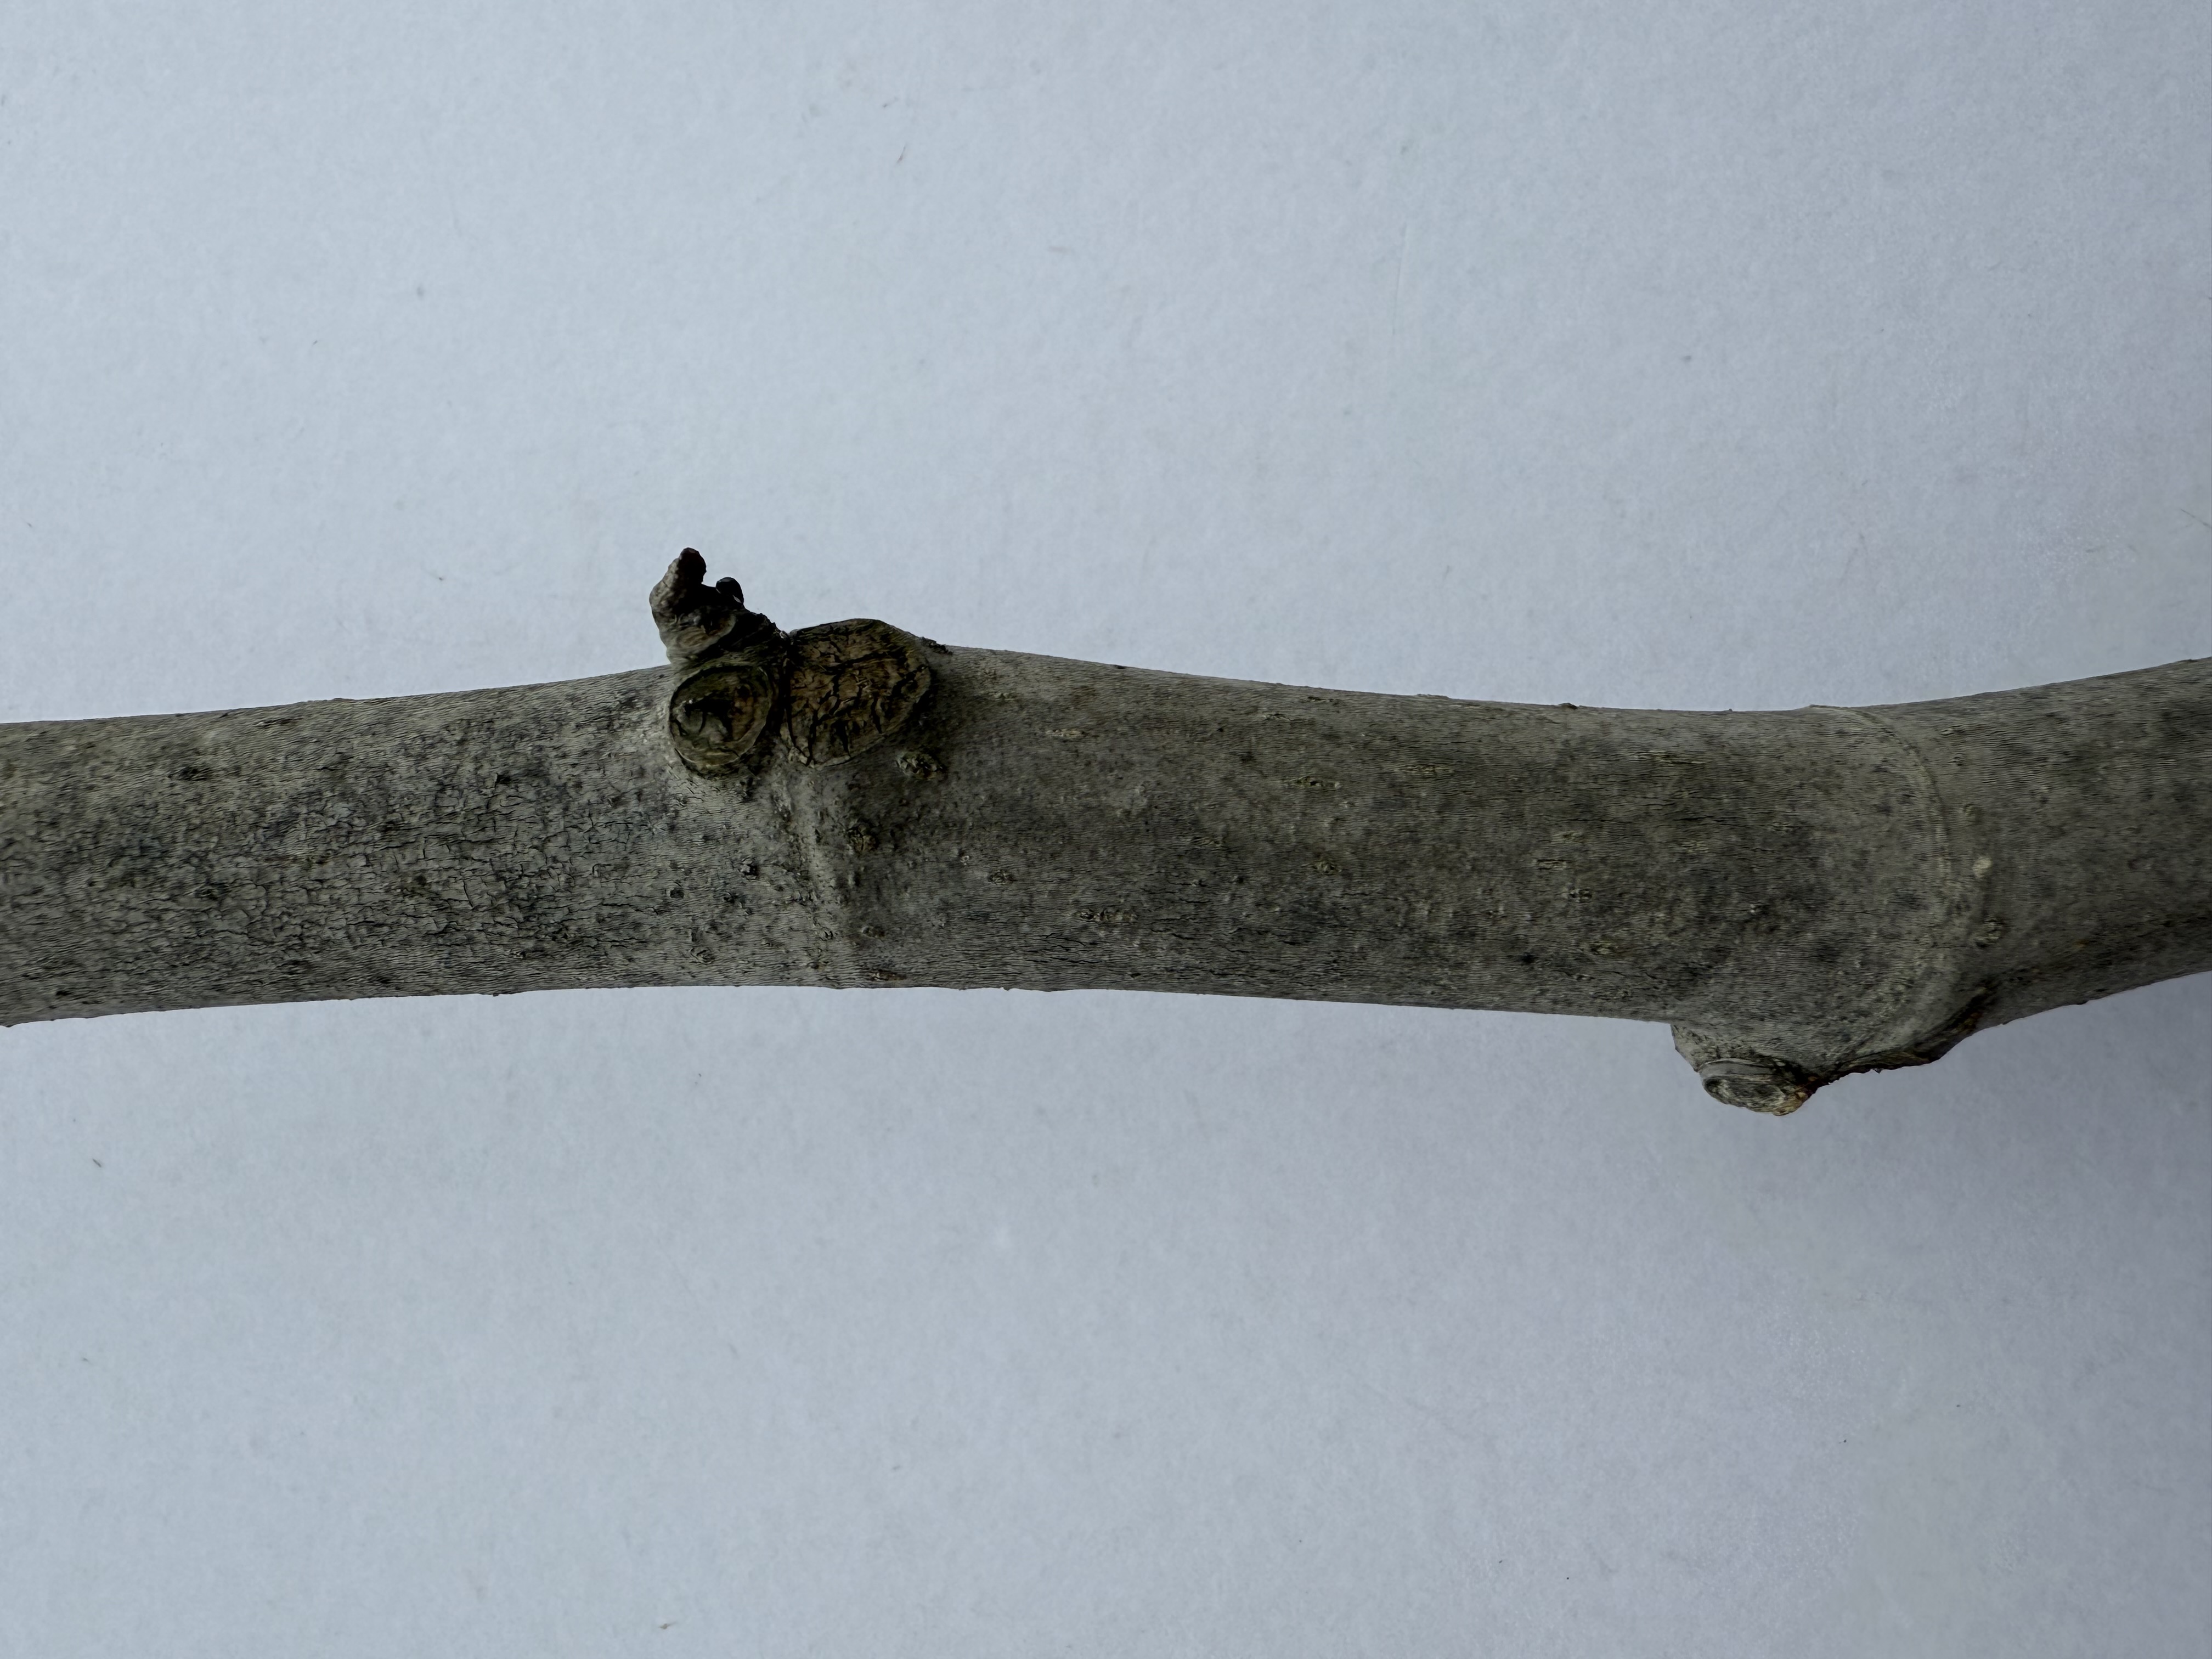
Variety: Black Fig